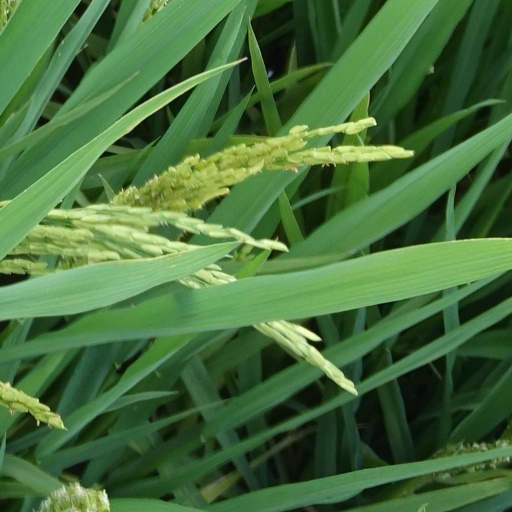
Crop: rice